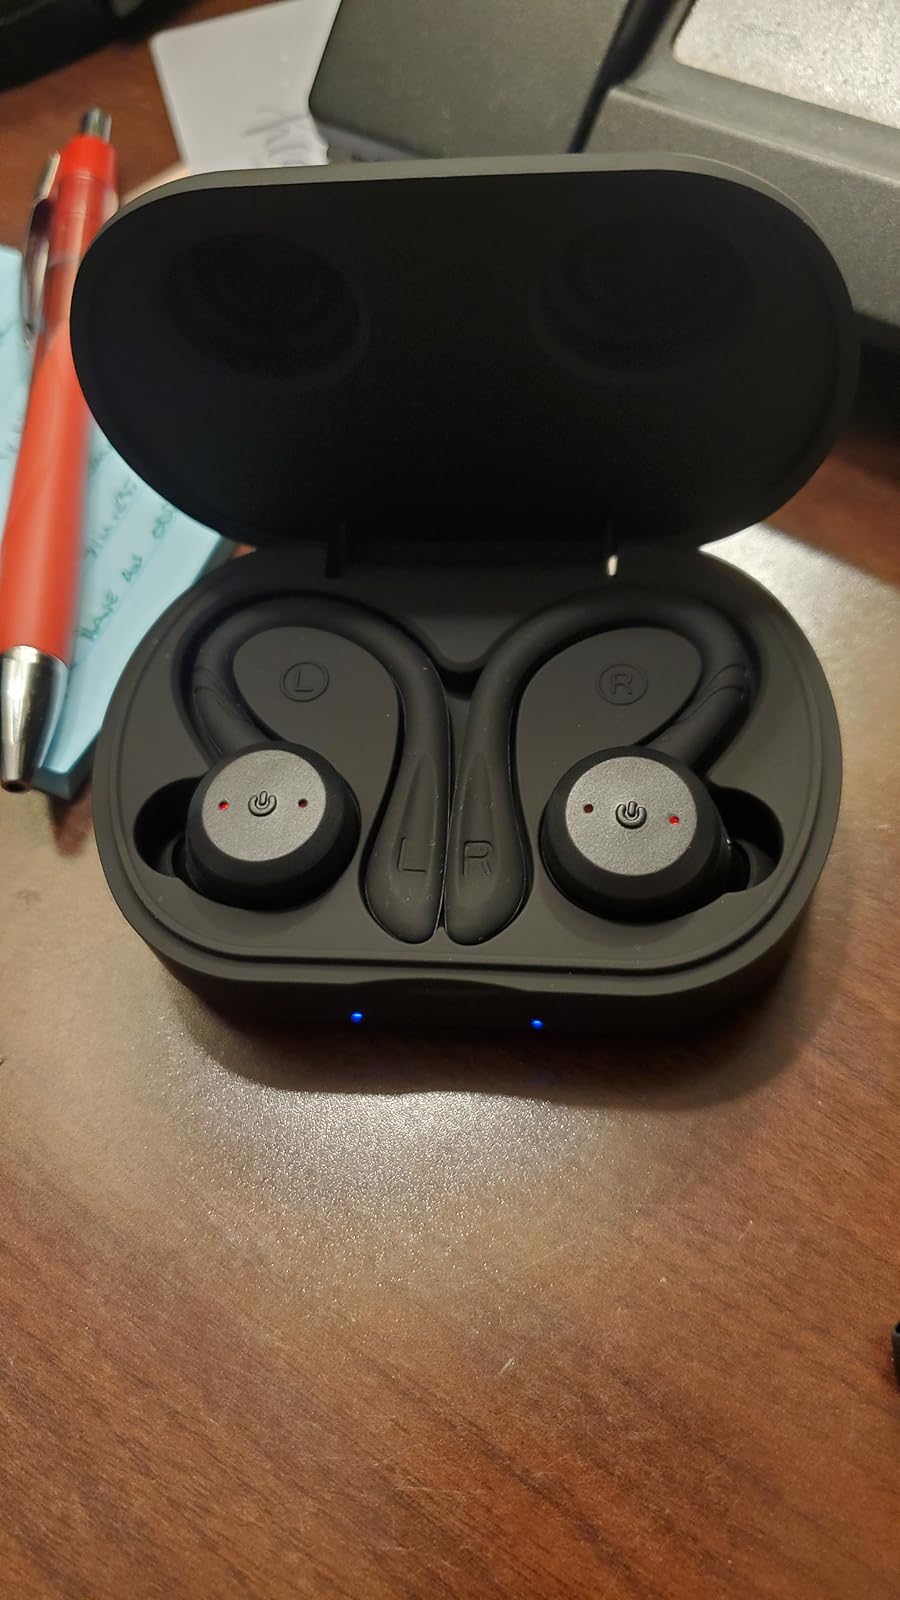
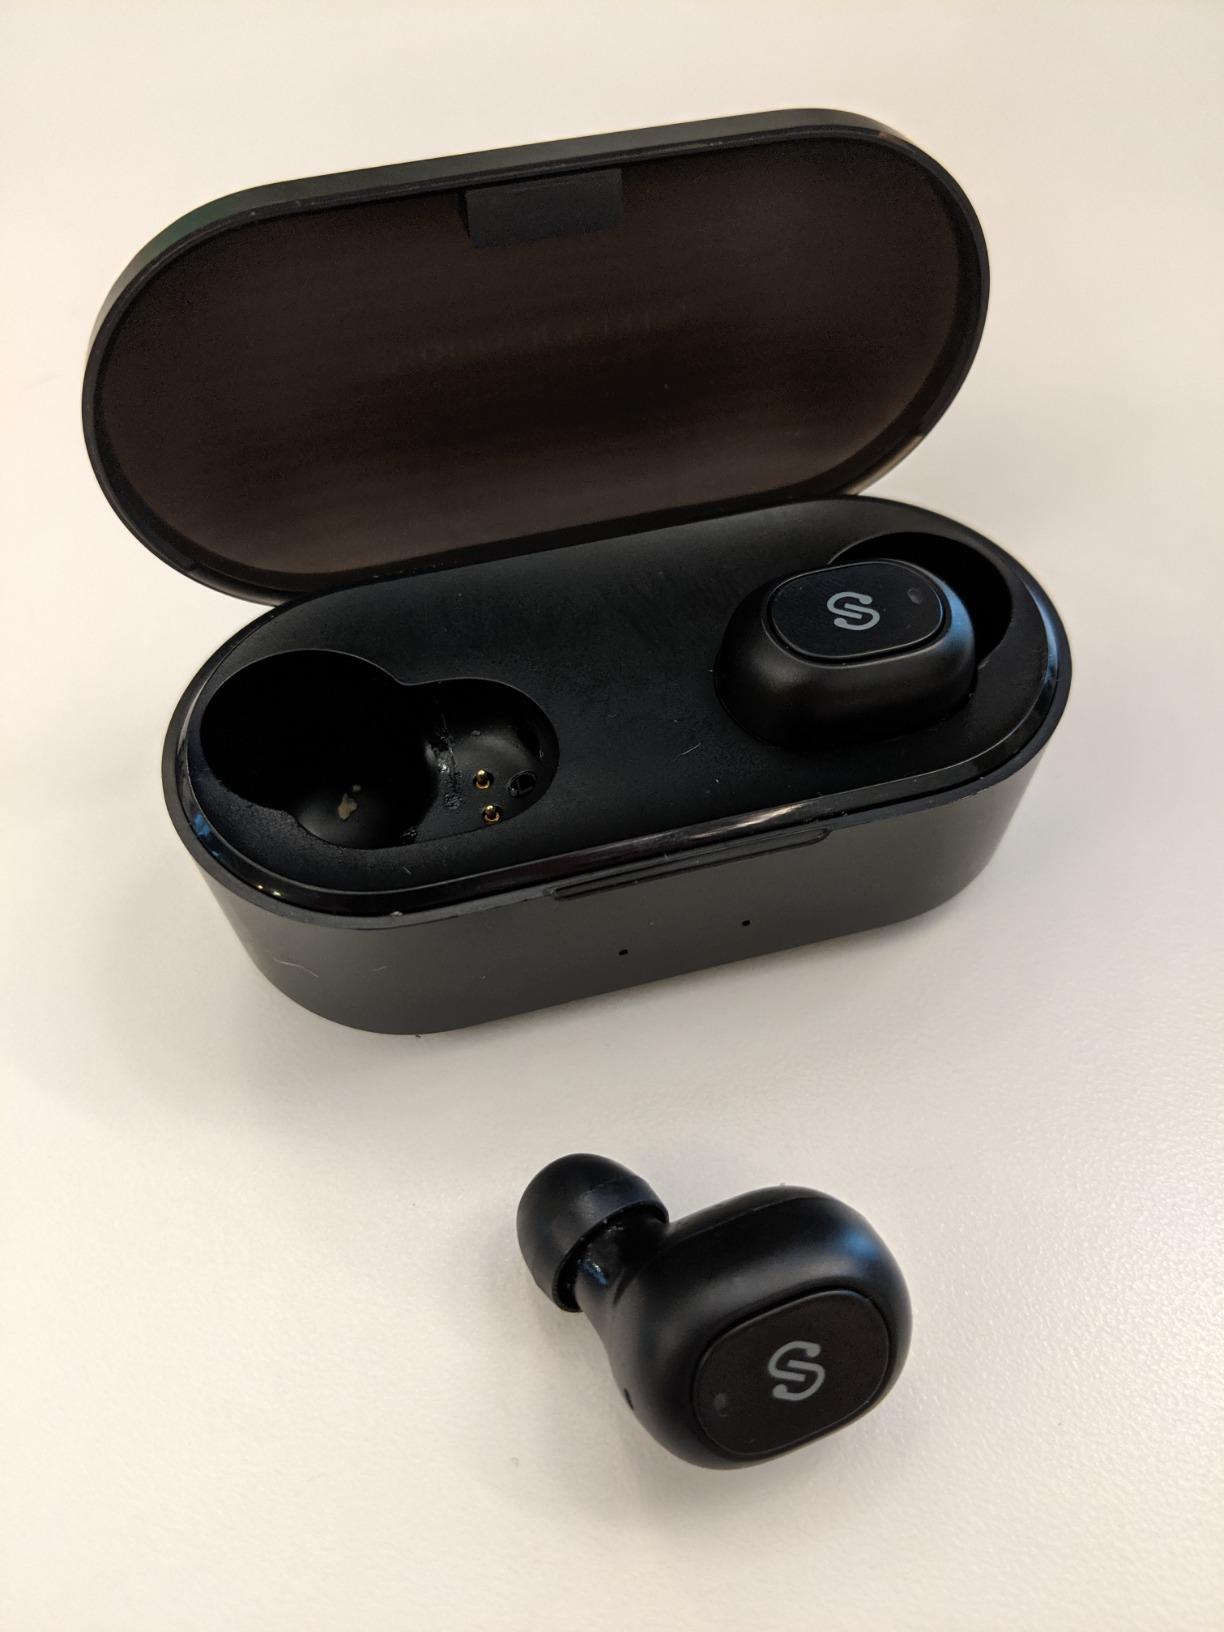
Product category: earbuds
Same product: no